Nota Greenblatt

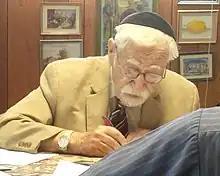
Greenblatt in 2017

Nota Greenblatt (1925 - April 29, 2022) was a rabbi who was a misader gittin (Jewish divorce supervisor), co-founder of the Margolin Hebrew Academy in Memphis, Tennessee, and the leader of the Vaad Hakehilloth of Memphis, a kosher certification agency.